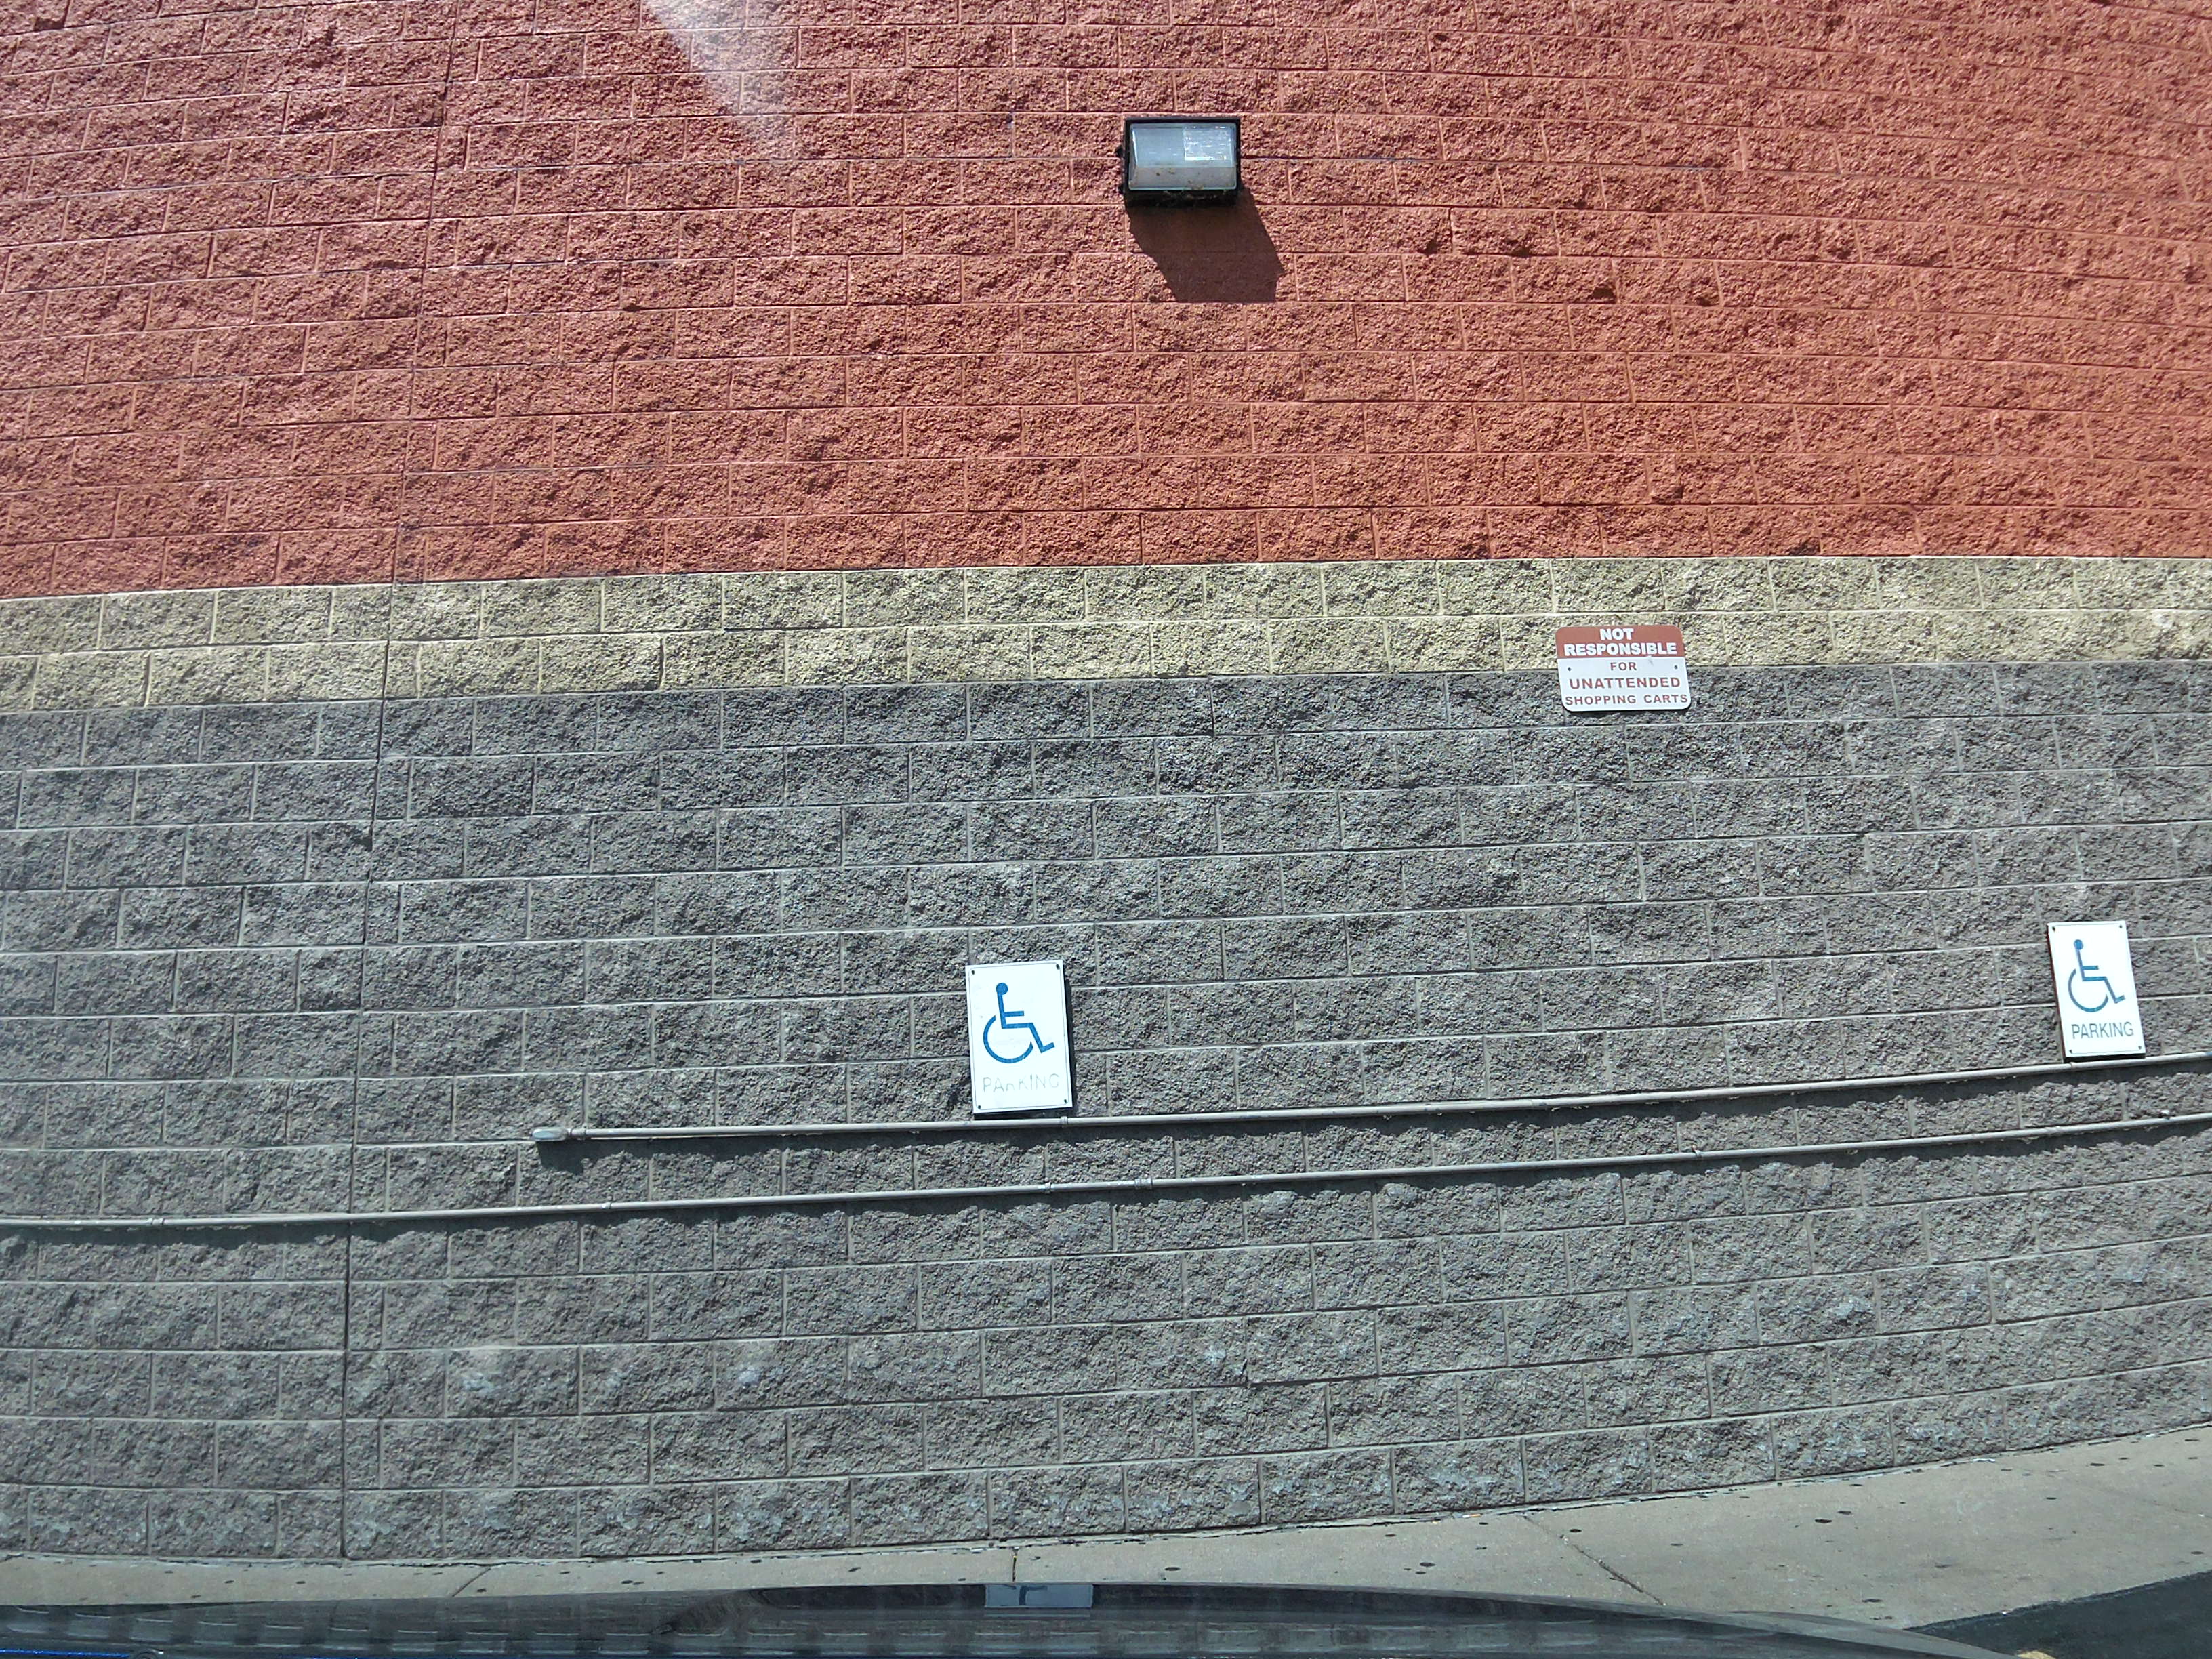
Feature: Wheelchair
State: Kentucky
Country: United States
Date: 2017-09-08T14:01:32+00:00